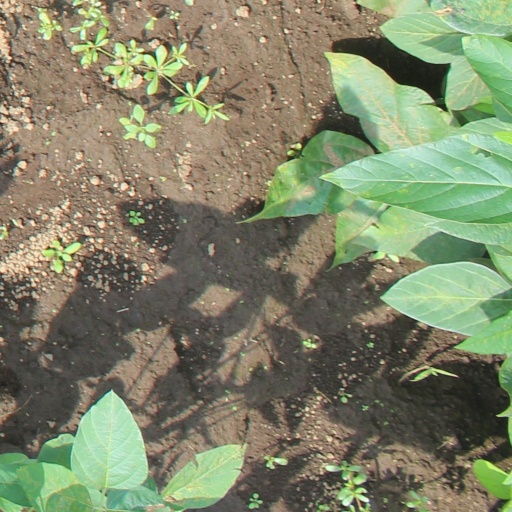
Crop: soybean